Grange-over-Sands railway station

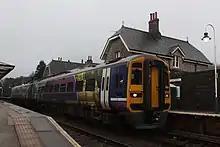
A Northern calls with a service to

The station booking office is on the "up" platform and is staffed all week; the "down" platform features a second-hand book-shop named Oversands Bookshop. There is step-free access to both platforms. Digital information screens, customer help points and automatic announcements provide train running information.